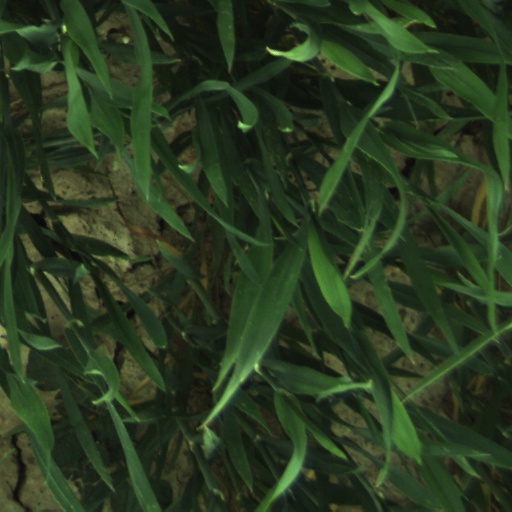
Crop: wheat